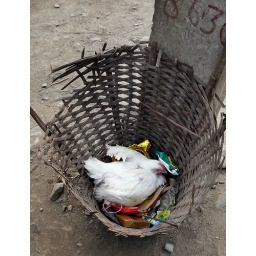
Nepal, chicken in a basket